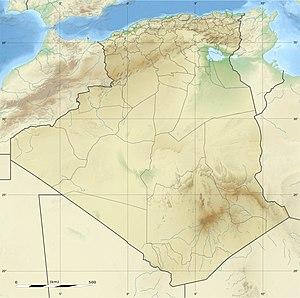
Carte physique vierge de l'Algérie, destinée à la géolocalisation. Scale: 1:6,800,000 (precision: 1,700 m) Equirectangular projection, WGS84 datum Central meridian: 001° 39' E Standard parallel: 27° 31' 30"" N Geographic limits of the map: Top: 37° 48' N Bottom: 18° 15' N Left: 009° 27' W Right: 012° 45' E"
Merine est une commune de la wilaya de Sidi Bel Abbès en Algérie.
Charles Eugène de Foucauld de Pontbriand, vicomte de Foucauld, O.C.S.O., né le 15 septembre 1858 à Strasbourg et mort le 1ᵉʳ décembre 1916 à Tamanrasset, est un officier de cavalerie de l'armée française devenu explorateur et géographe, puis religieux catholique, prêtre, ermite et linguiste. Il a été béatifié le 13 novembre 2005 par le pape Benoît XVI. Il est commémoré le 1ᵉʳ décembre.
La daïra de Hennaya est une daïra d'Algérie située dans la wilaya de Tlemcen et dont le chef-lieu est la ville éponyme de Hennaya.
La daïra de Mouzaïa est une daïra d'Algérie située dans la wilaya de Blida et dont le chef-lieu est la ville éponyme de Mouzaïa, ⵎⵓⵣⴰⵢⴰ, Muzaya.
Dahmouni, est une commune de la wilaya de Tiaret en Algérie.
Elayadi Barbes, anciennement Roussia est une commune de la wilaya de Mila en Algérie.
Guellal, anciennement Guellal Boutaleb, est une commune de la wilaya de Sétif en Algérie.